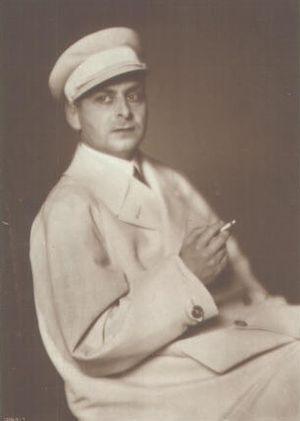
Ferdinand von Alten, né le 13 avril 1885 à Saint-Pétersbourg et mort le 17 mars 1933 à Dessau, est un acteur allemand.